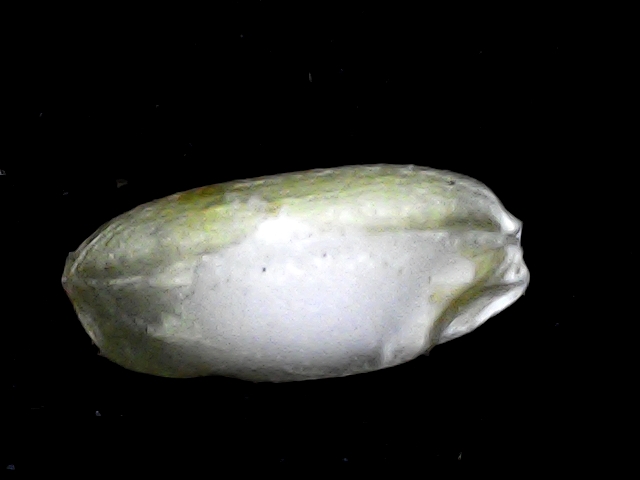
Rice variety: BD76